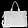
Label: Bag